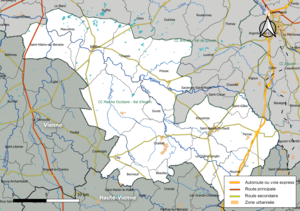
Carte de la communauté de communes Marche Occitane - Val d'Anglin, département de l'Indre, France. Composition au 1er janvier 2019.
La communauté de communes Marche Occitane - Val d'Anglin est une communauté de communes française, située dans le département de l'Indre, en région Centre-Val de Loire.